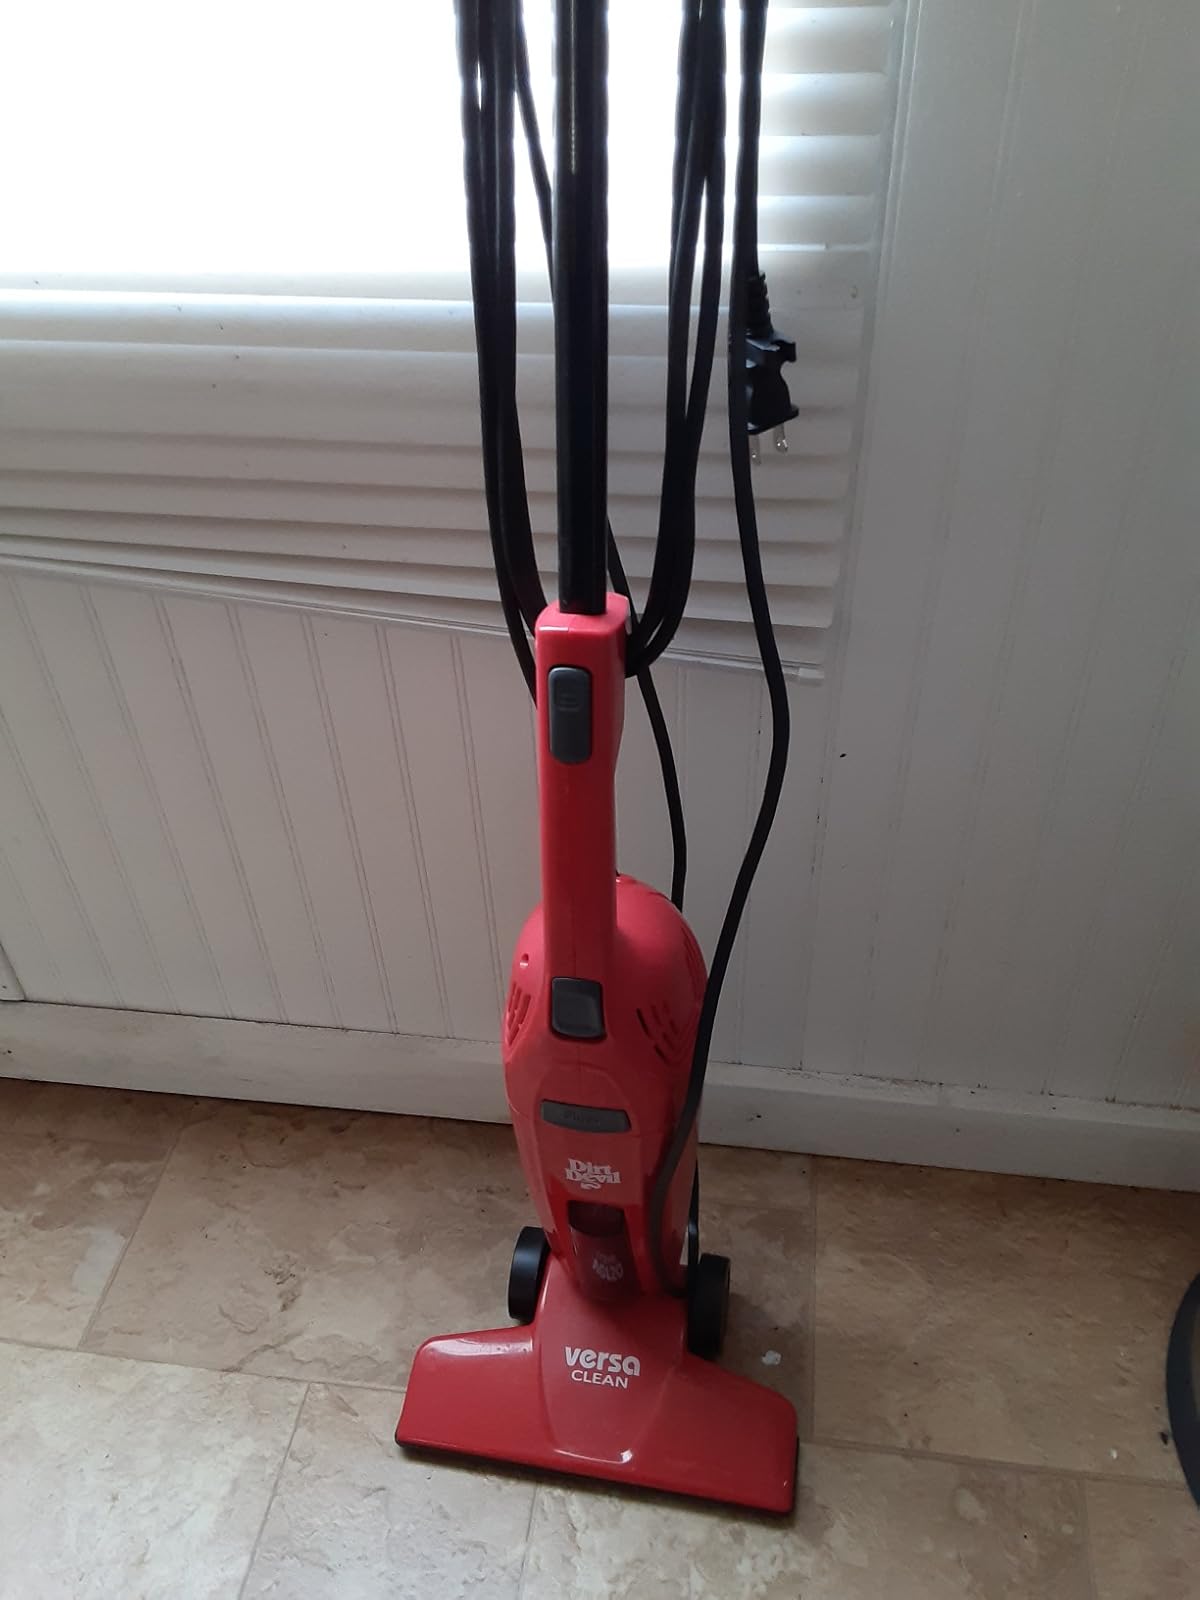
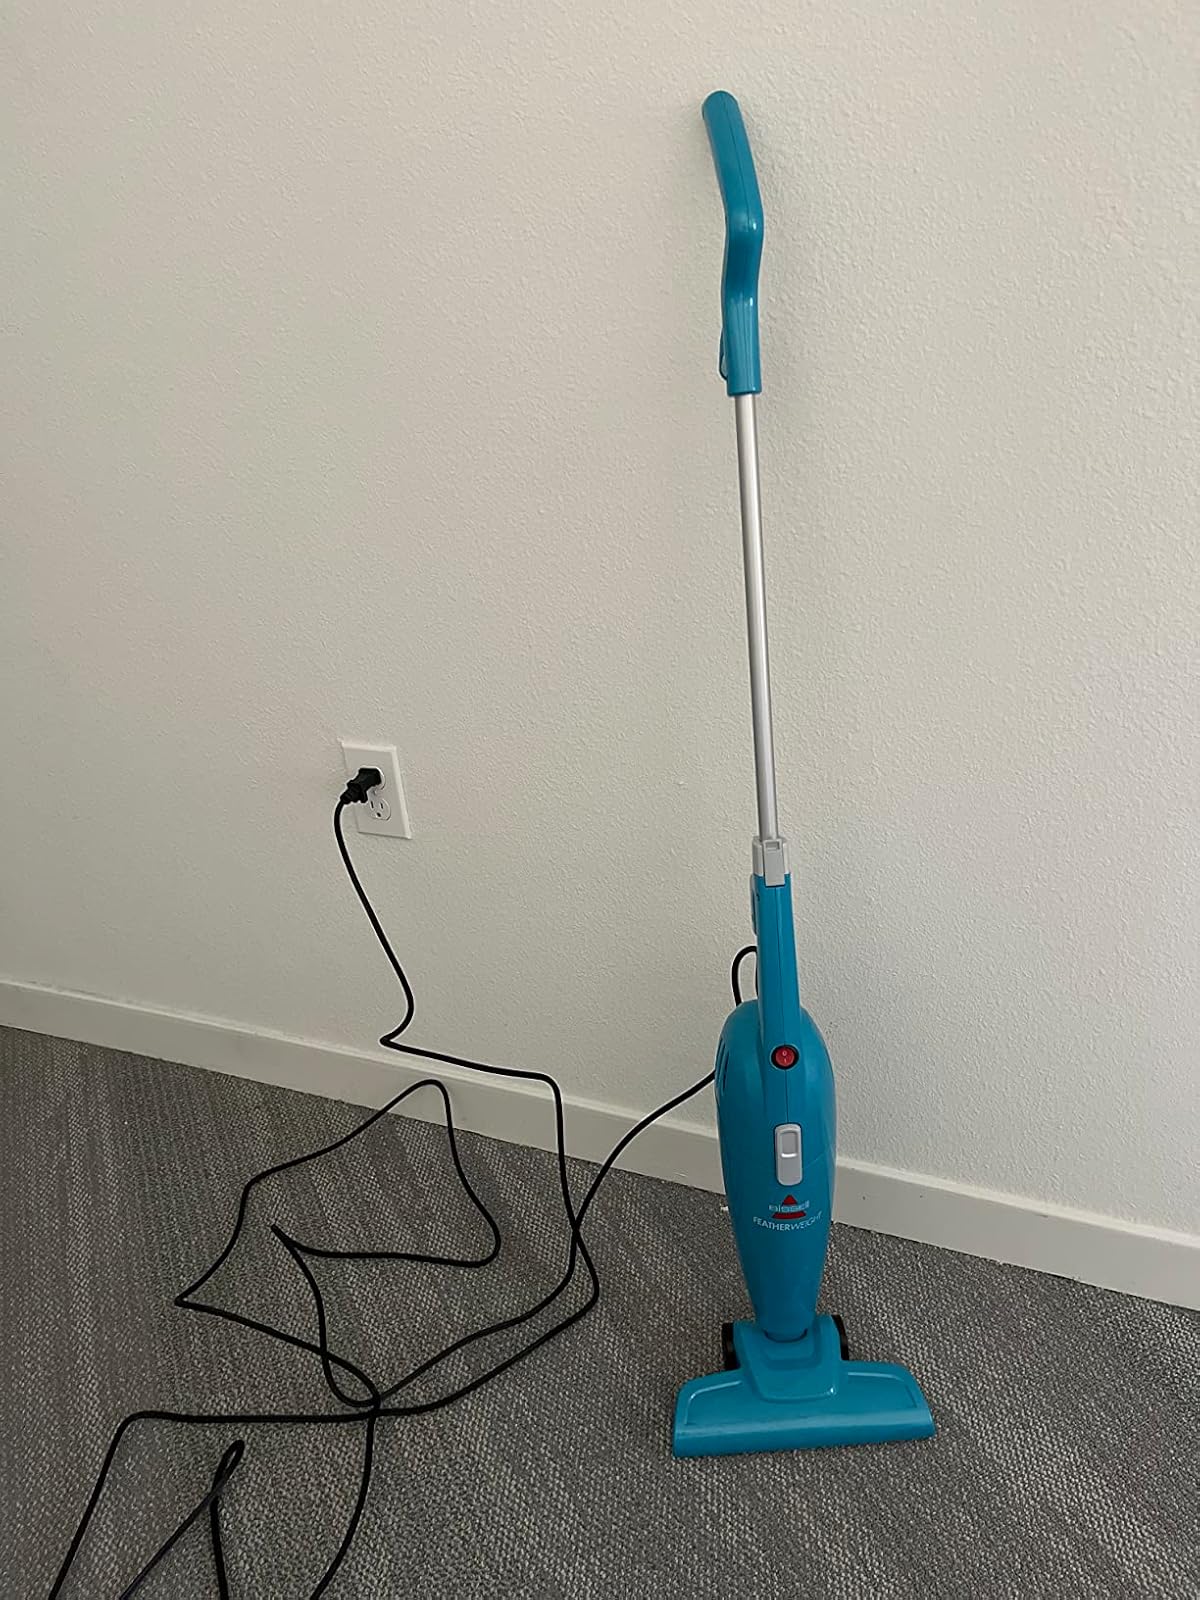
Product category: items_vacuum
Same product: no